Buffs (Royal East Kent Regiment)

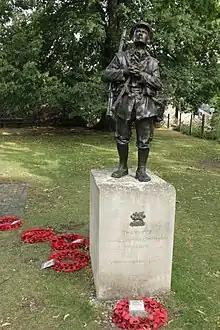
Monument to The Buffs in Canterbury

The regiment was sent to the West Indies in December 1795 for service in the French Revolutionary Wars. It took part in the capture of Grenada in March 1796 and of Saint Vincent in June 1796 and the capture of Trinidad in February 1797 and of various other islands in March 1801 before returning home in autumn 1802.